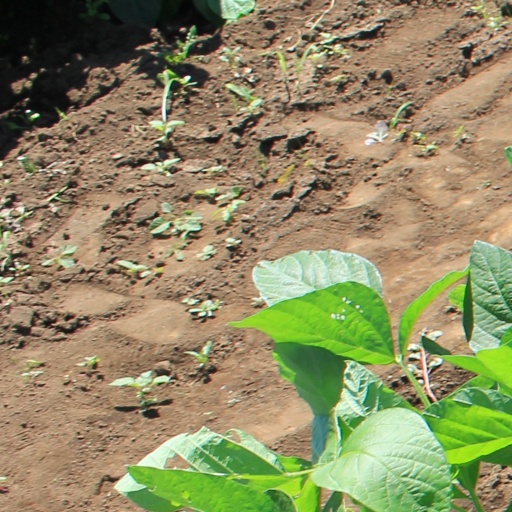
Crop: soybean